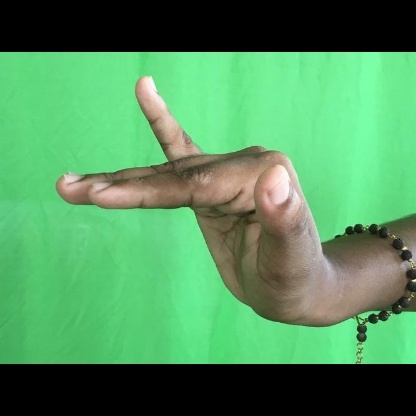
Mudra: Mrigasirsha